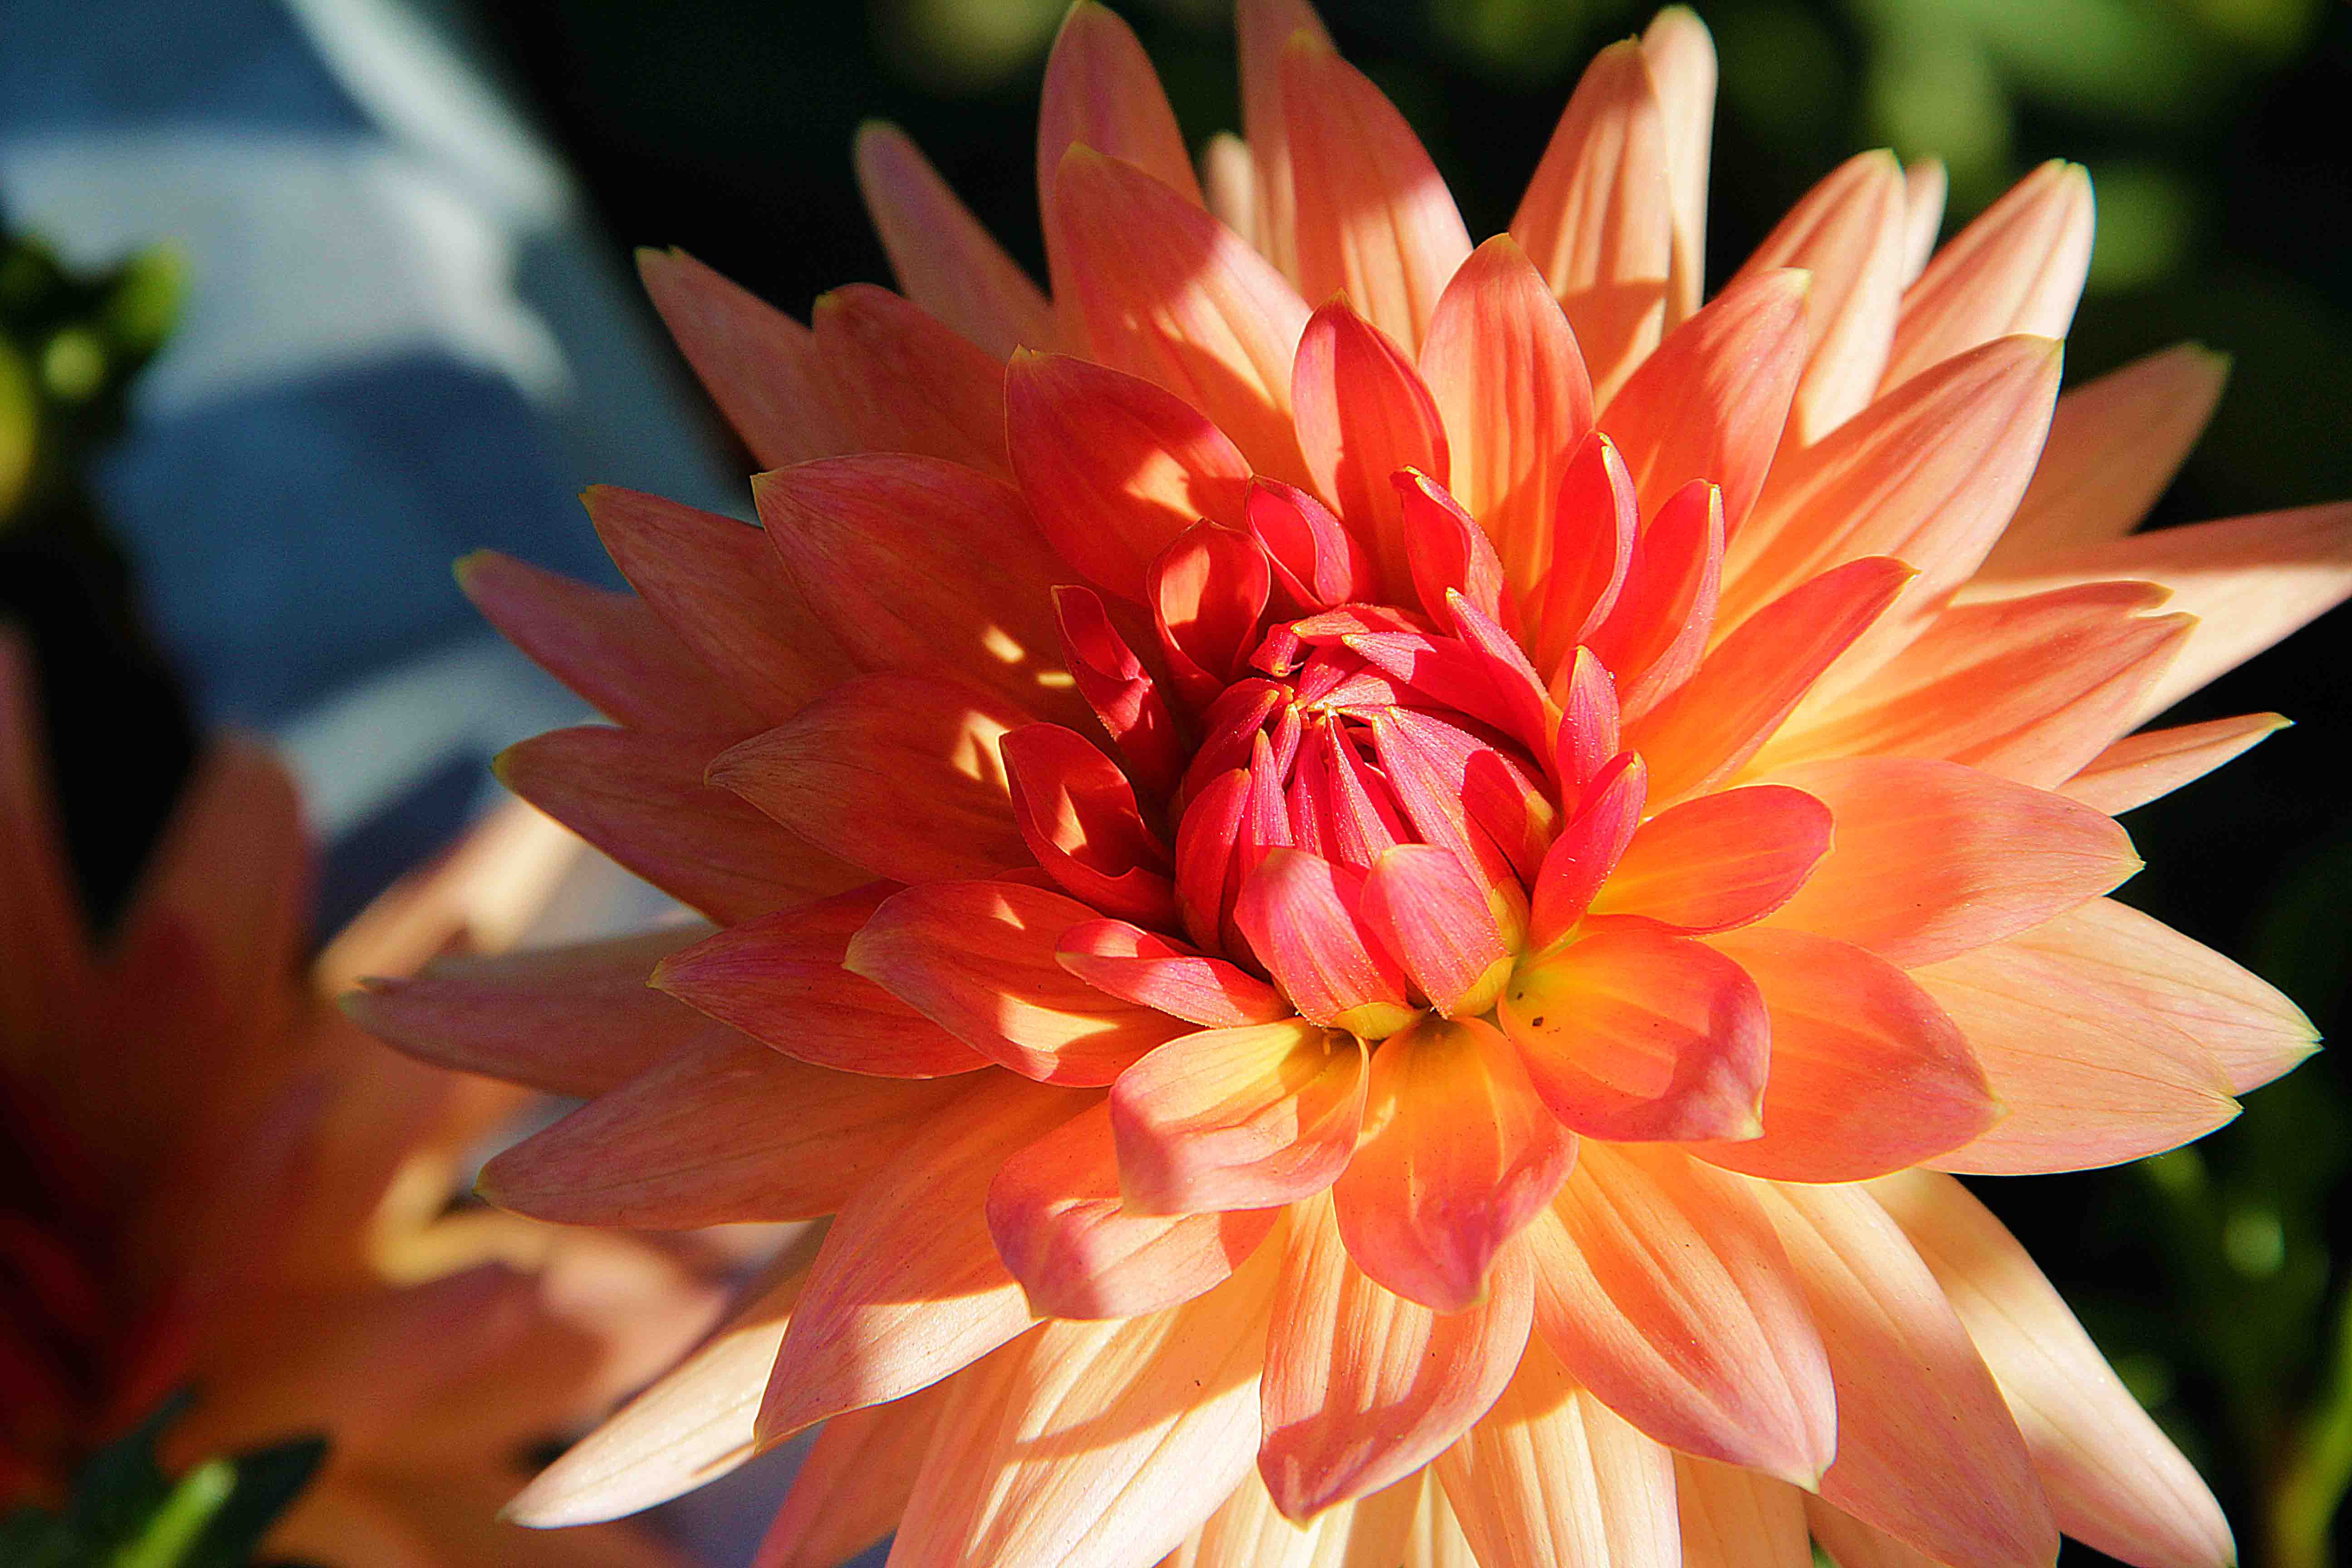
nature, plant, flower, petal, botany, flora, dahlia, macro photography, flowering plant, daisy family, annual plant, land plant